Cultural property exhibition

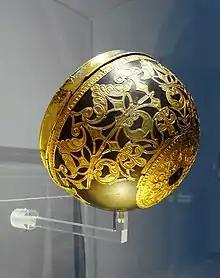
Unique mount for exhibit display

When an object is chosen for exhibit one must have an understanding of the nature of the material, its condition, and the types of deterioration to which the object is susceptible. Collections personnel and registrars work closely with developers and content specialists to select objects at a project's onset, and then work with production specialists for determining proper conditions for display, such as light levels, humidity concerns and mount making. The registrar will research the object's file for any condition history, and a current condition report will be done to make an assessment if the object is capable of withstanding display. Because of exhibition inclusion, the object may be handled, moved, exposed to direct lighting, and experience fluctuations in temperature and humidity. All of these factors are agents of deterioration, making the assessment of the object's condition prior to exhibit very important.